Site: brandenburg
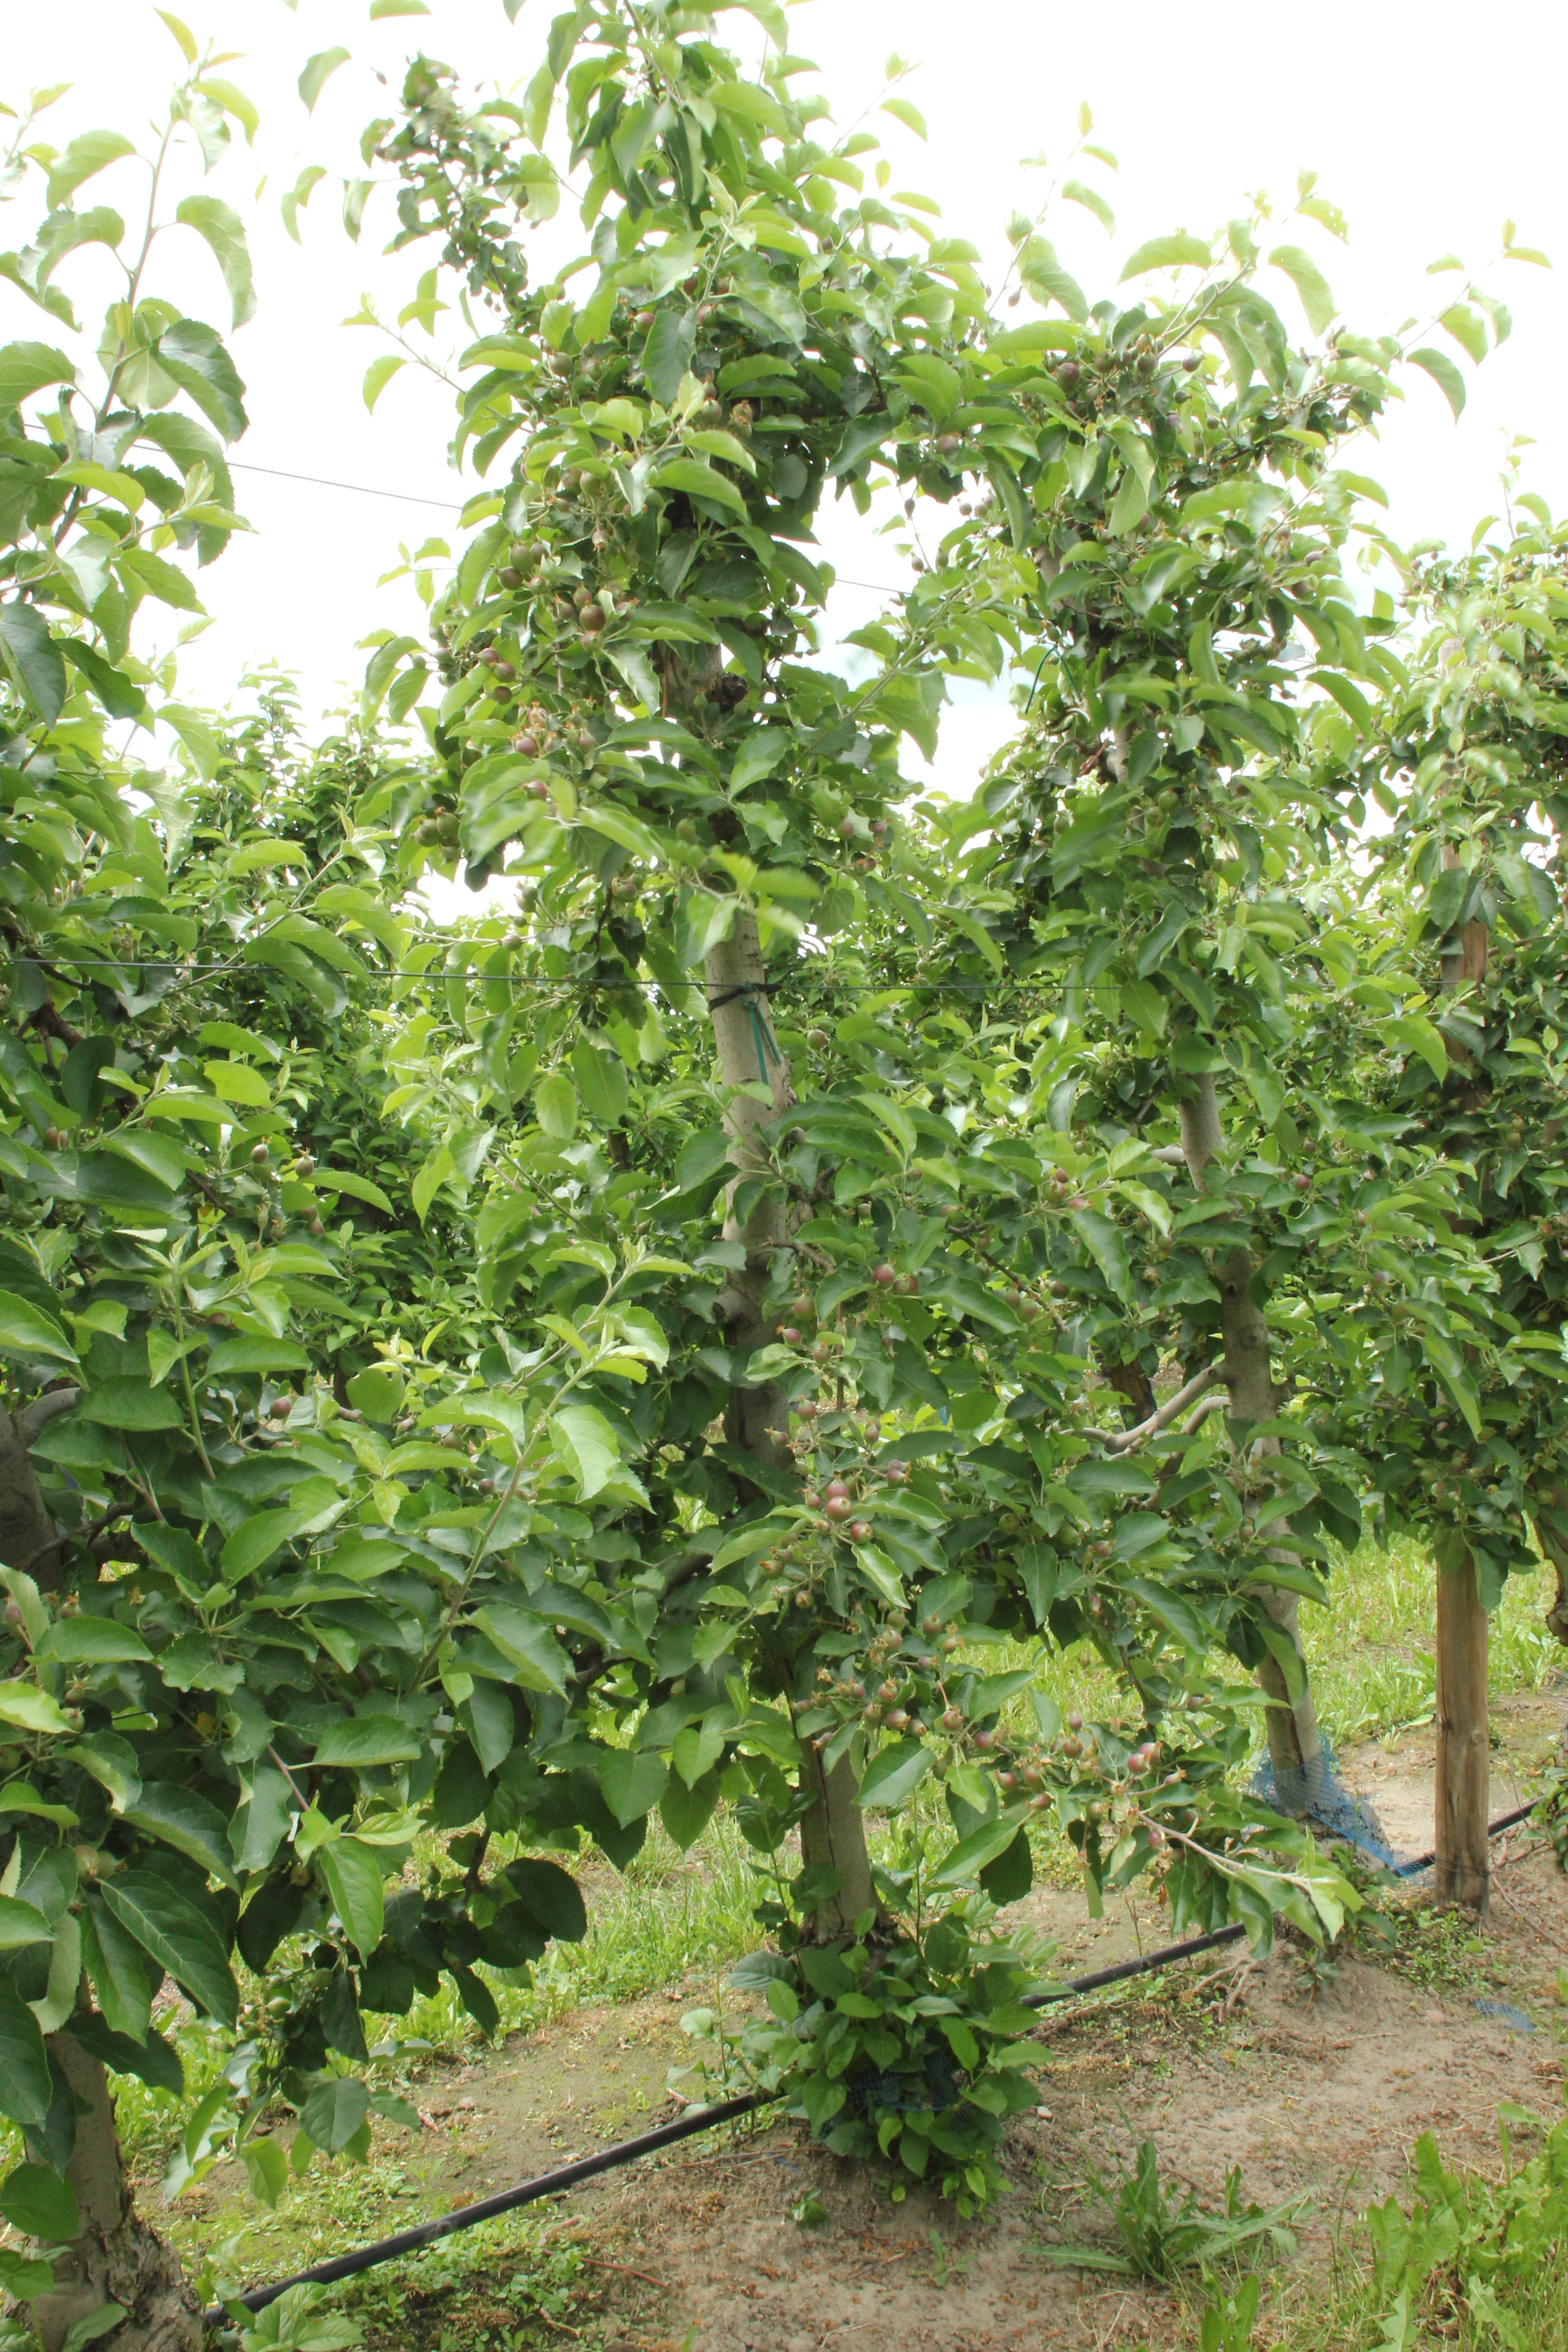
Growth stage (BBCH 72): Development of fruit